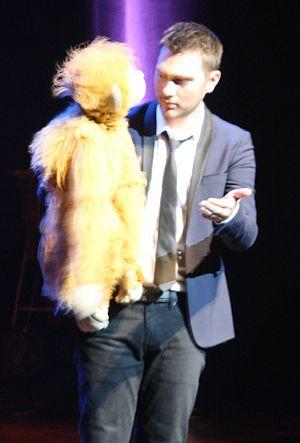
Le ventriloque Jeff Panacloc et son singe Jean-Marc lors d'un spectacle au Théâtre Luxembourg de Meaux.